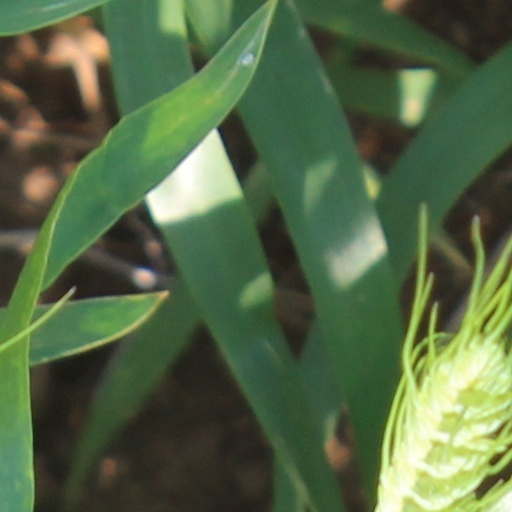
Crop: wheat